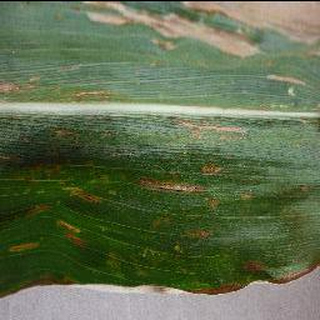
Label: corn_cercospora_leaf_spot